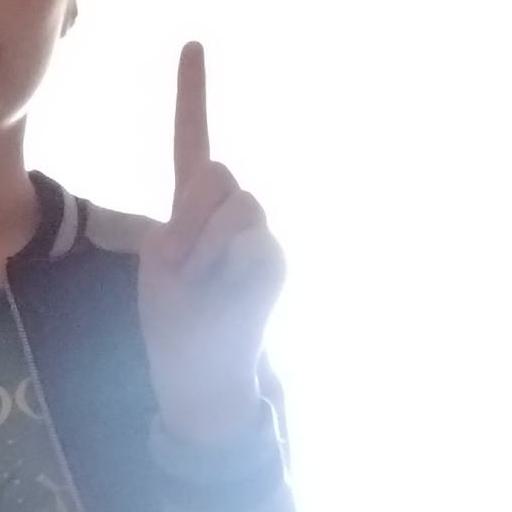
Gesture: one